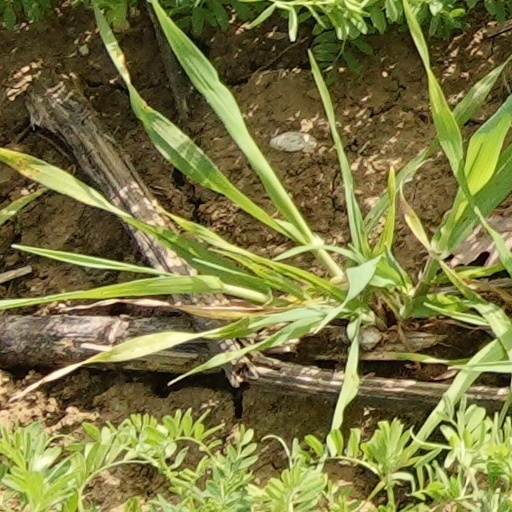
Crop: wheat